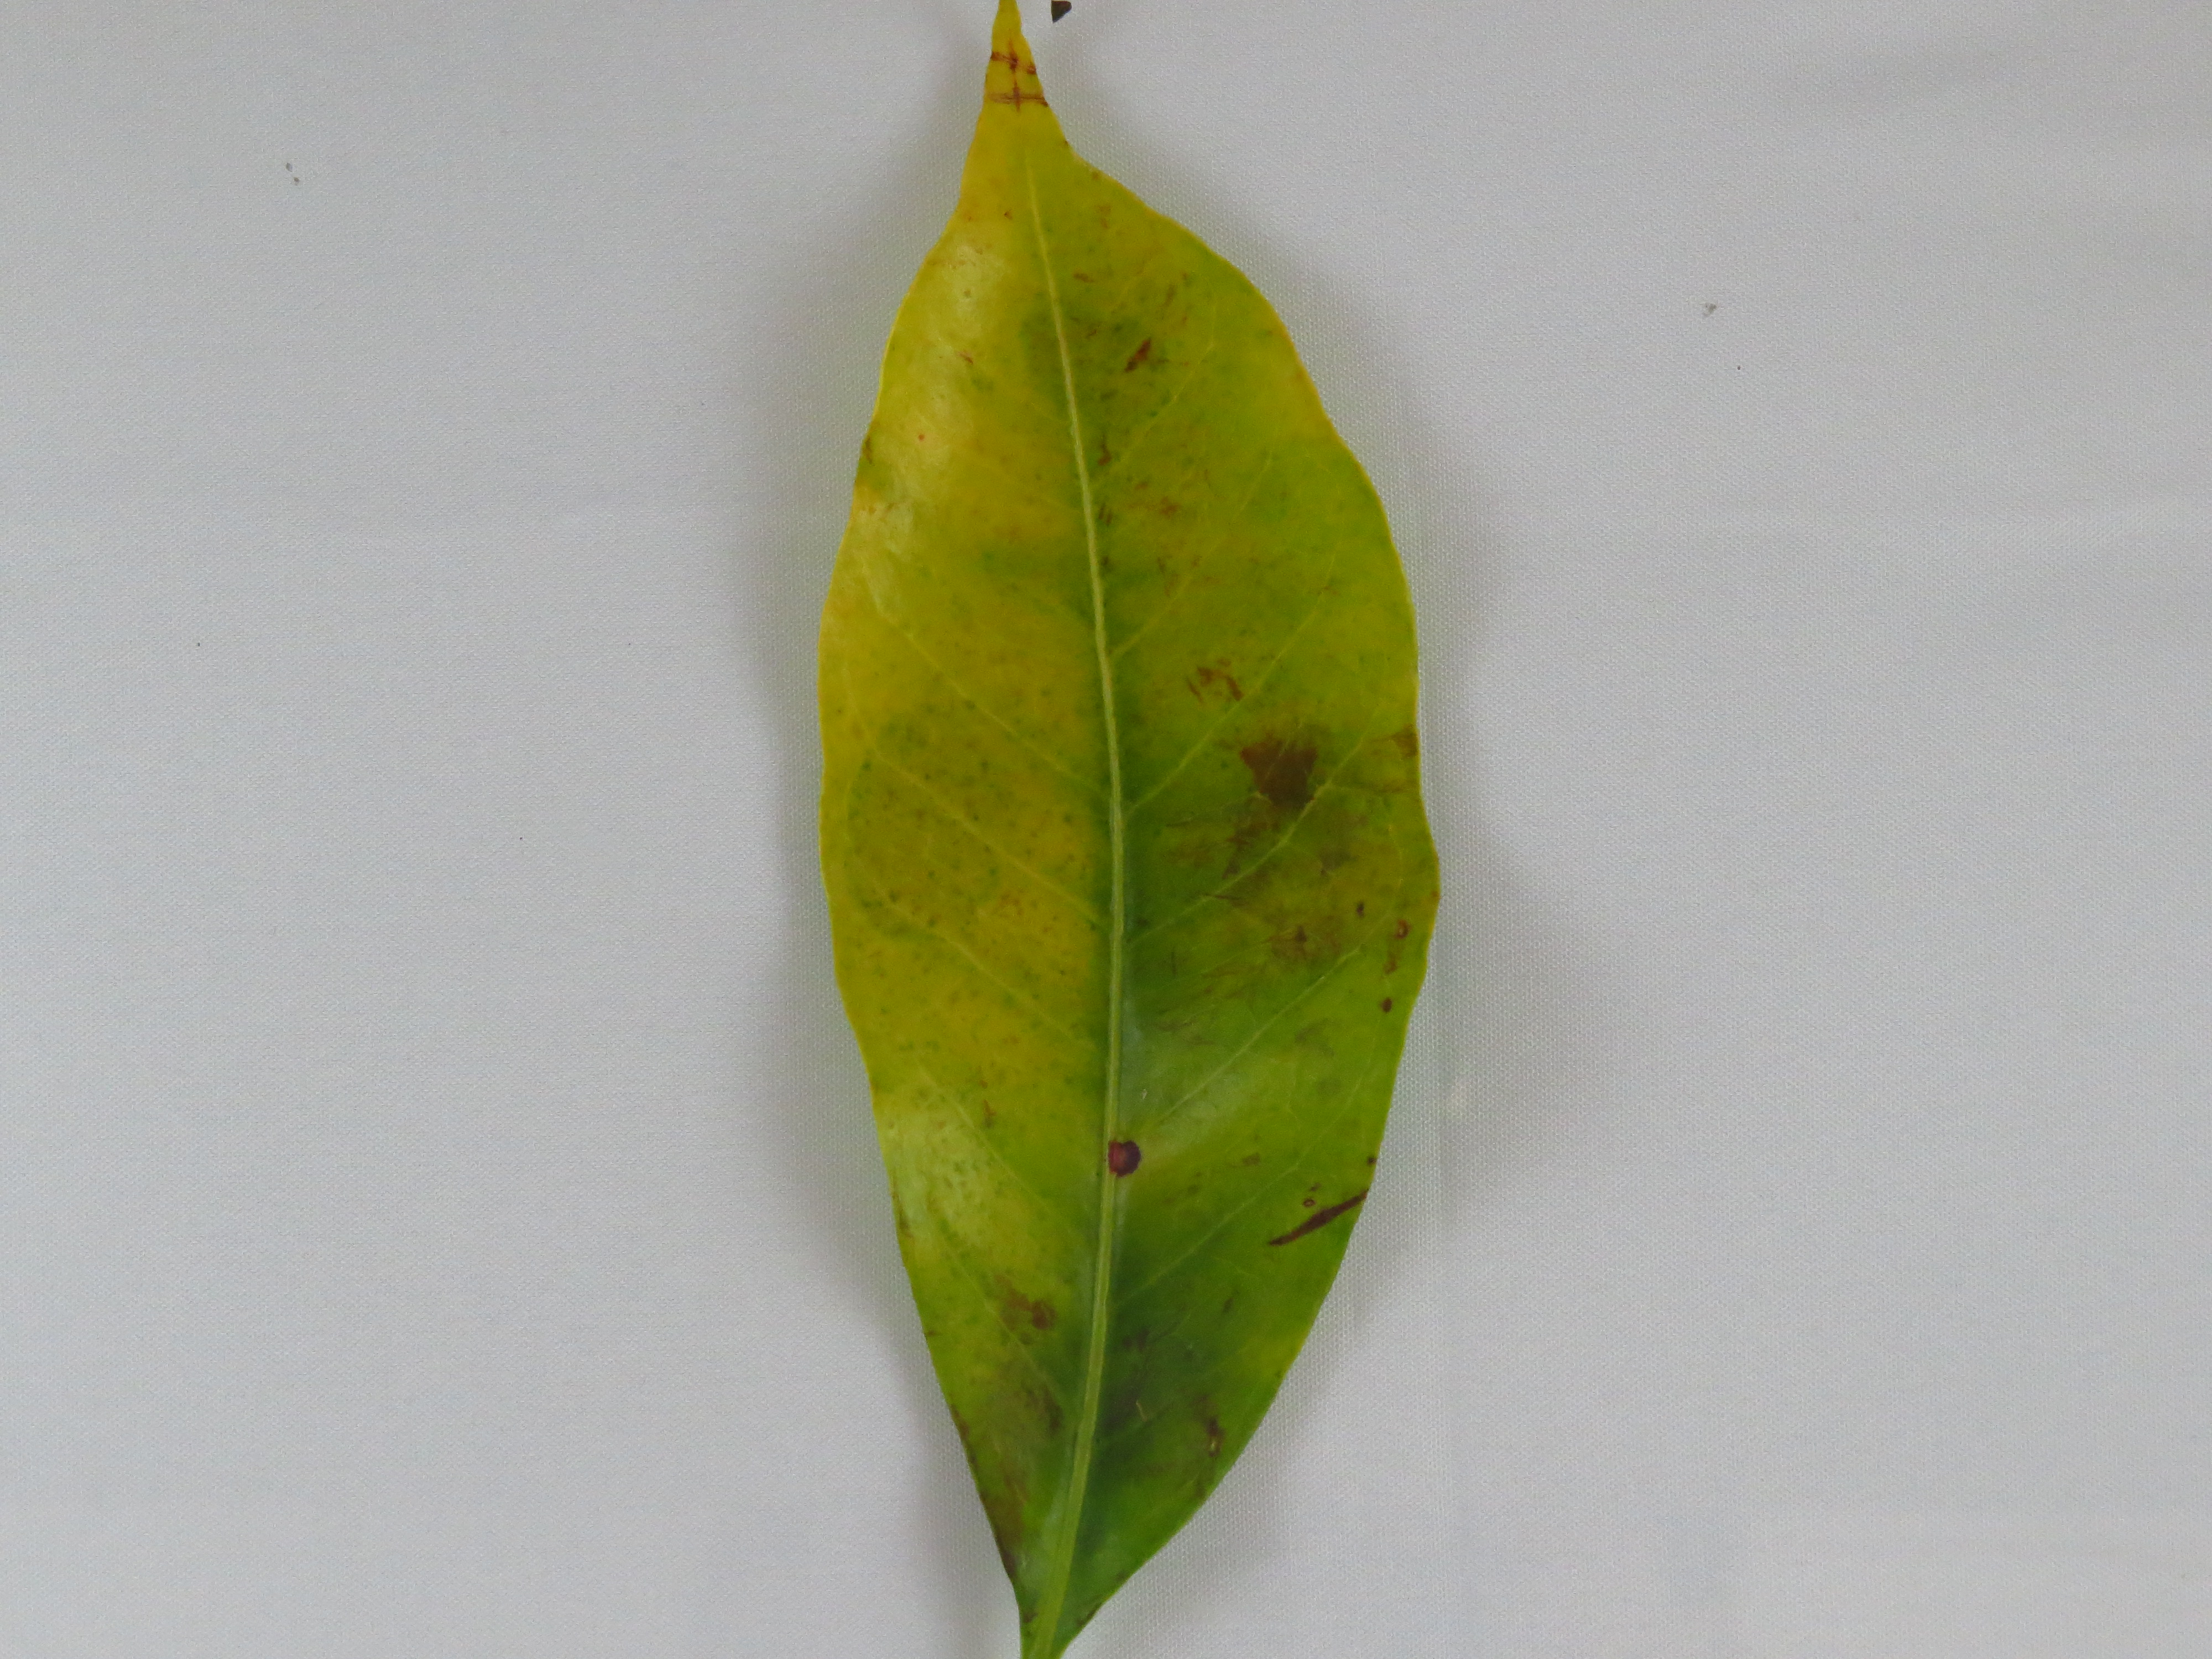
Label: nitrogen-N